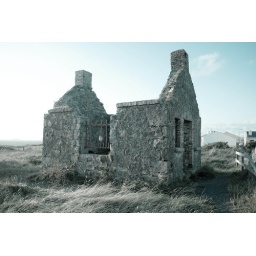
Stone house on the west coast of Ireland wrecked by years of pounding winds from the Atlantic Ocean.